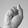
ASL letter: S